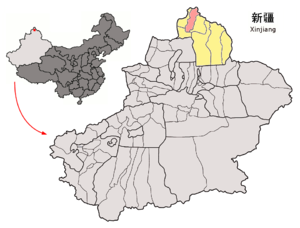
Burqin est une ville de la région autonome du Xinjiang en Chine. Elle est le chef-lieu du xian éponyme, division administrative placée sous la juridiction de la préfecture d'Altay.